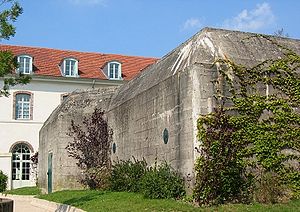
Saint-Germain-en-Laye / Historie
Tysk bunker, bygget i 1942
Saint-Germain-en-Laye er navnet på en by og en kommune i Frankrig. Den ligger omtrent tyve kilometer vest for Paris, i Yvelines departementet, Île-de-France regionen.